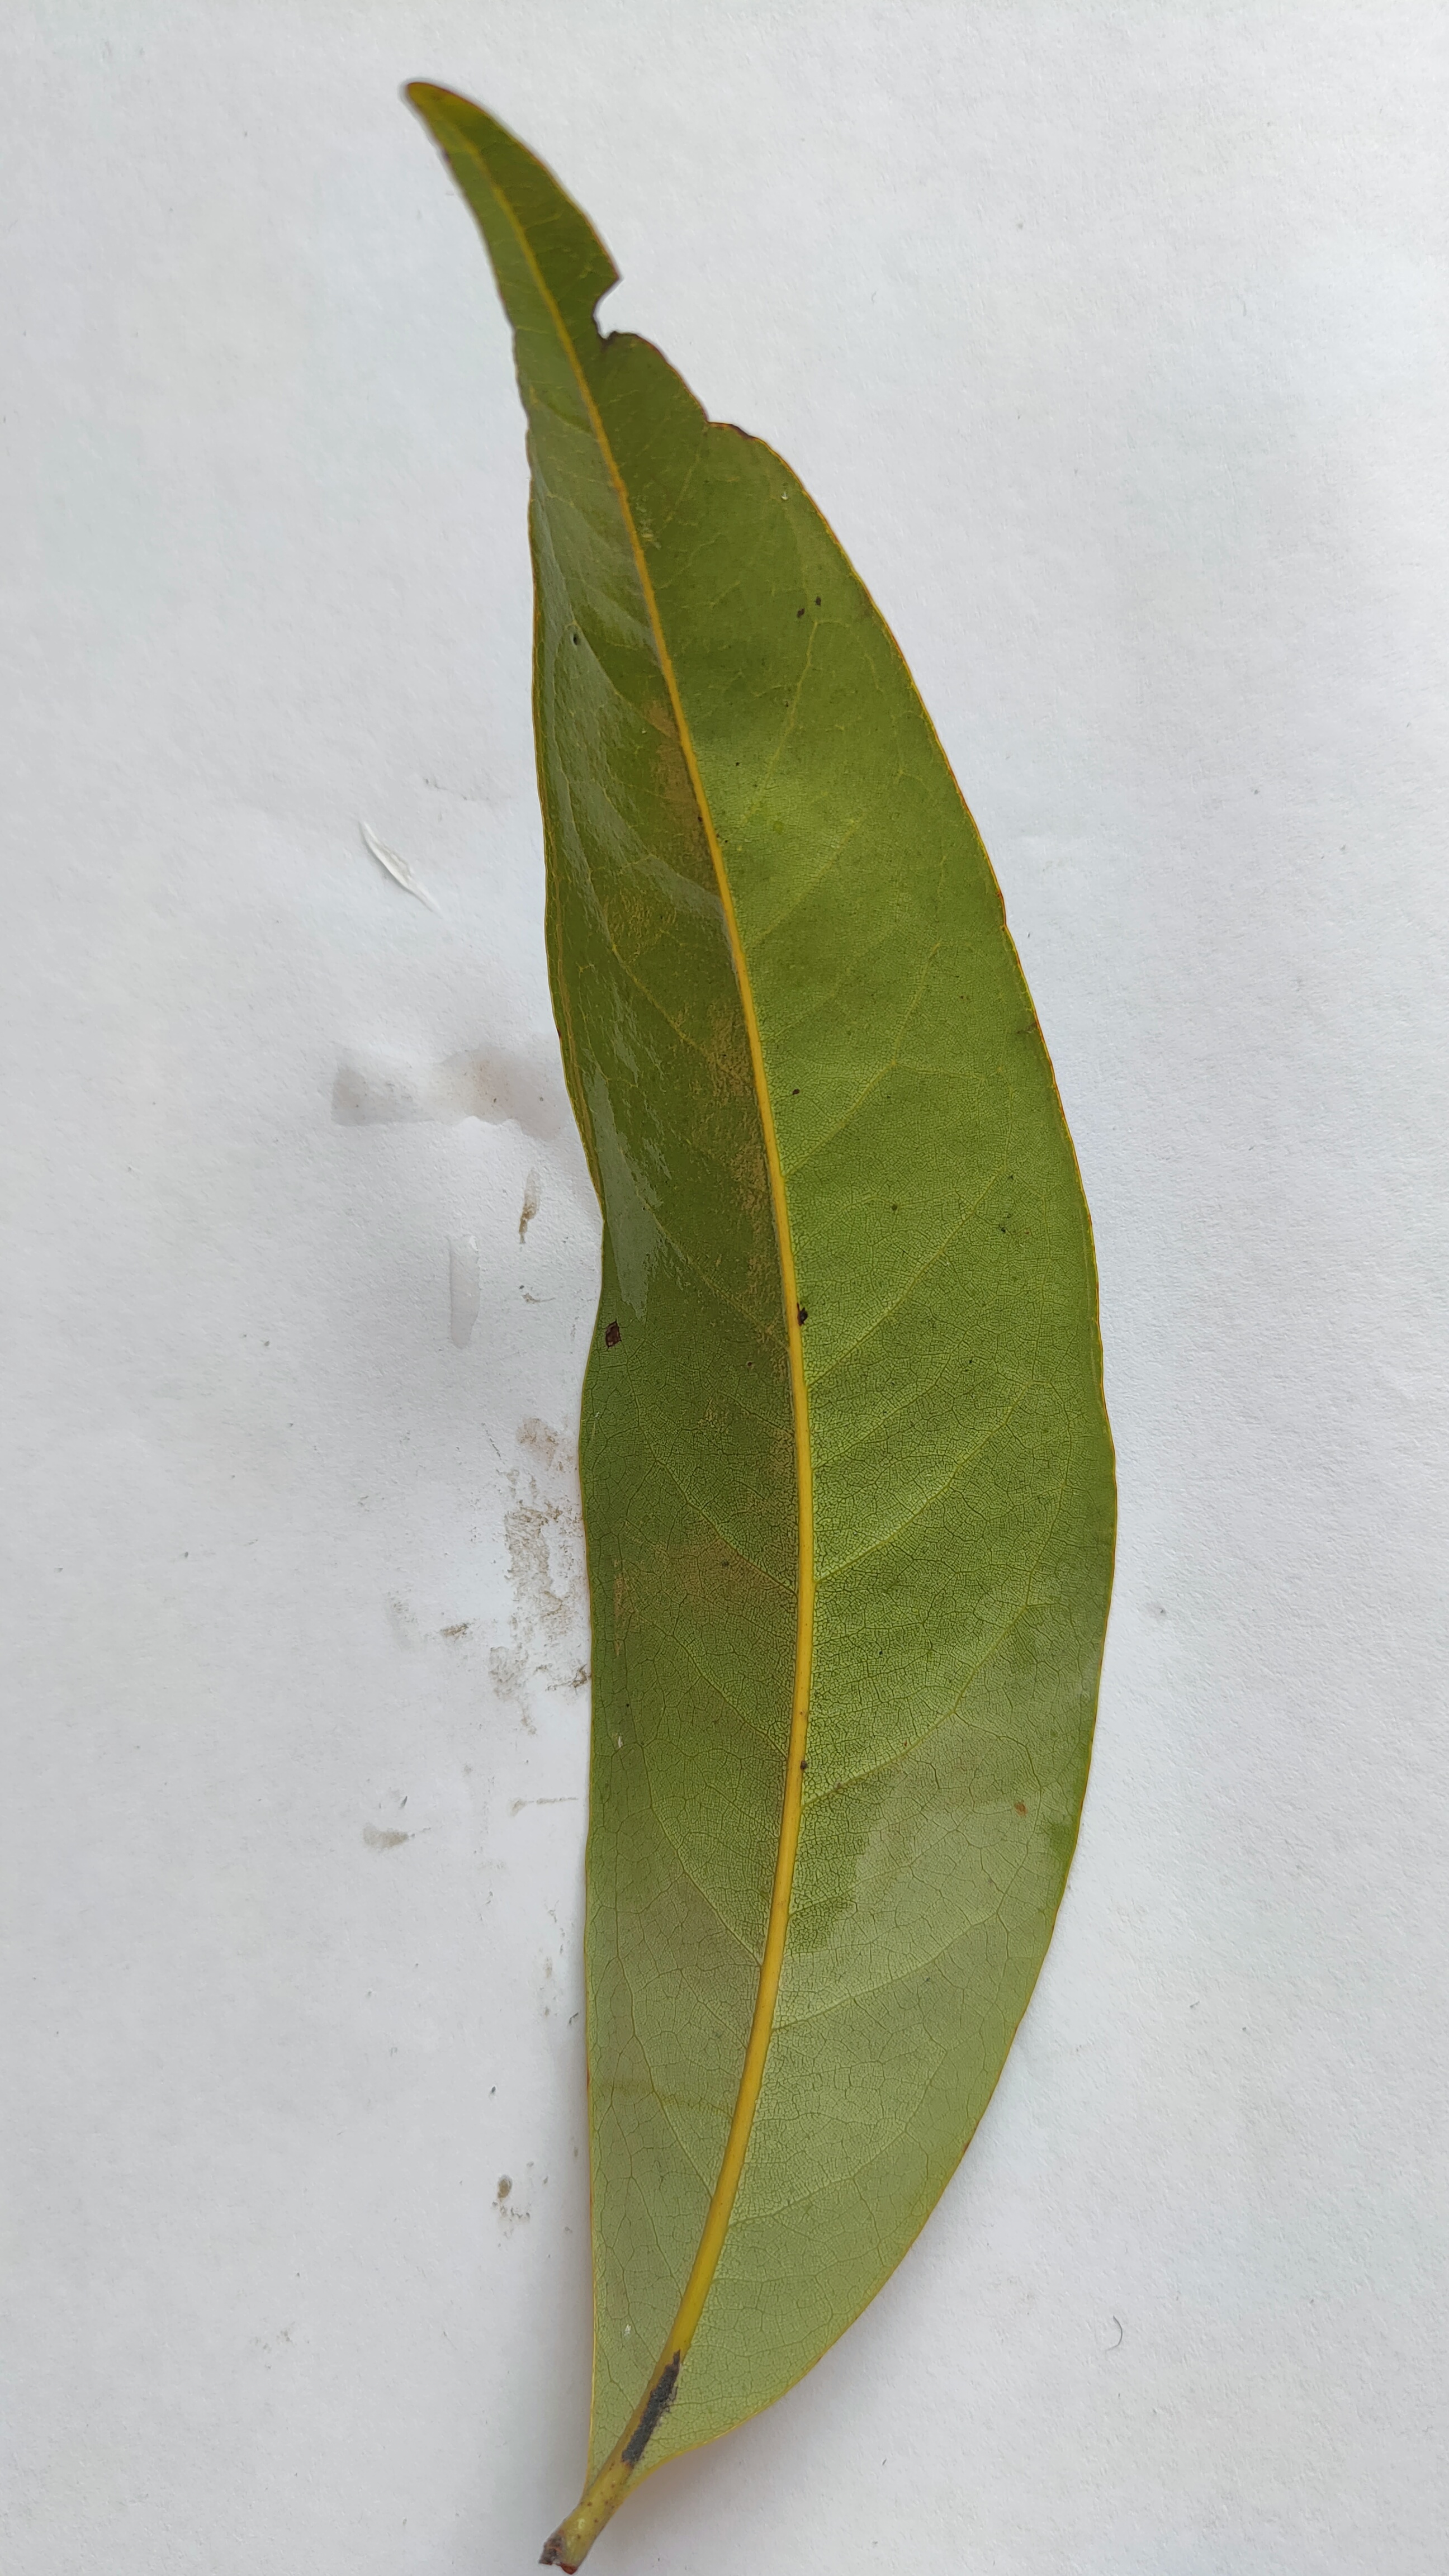
Leaf variety: Lychee